Capon Bridge, West Virginia

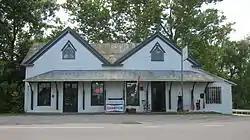
3121 Northwestern Pike

The only primary highway serving Capon Bridge is U.S. Route 50. From Capon Bridge, US 50 heads eastward to Winchester and Interstate 81, while to the west, it travels through Romney to a junction with U.S. Route 220.